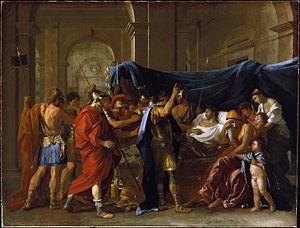
La peinture néo-classique est un courant pictural issu du néo-classicisme qui apparaît à la seconde moitié du XVIIIᵉ siècle et se poursuit jusqu'aux débuts du XIXᵉ siècle, succédant au rococo, et précédant la peinture romantique.